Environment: real
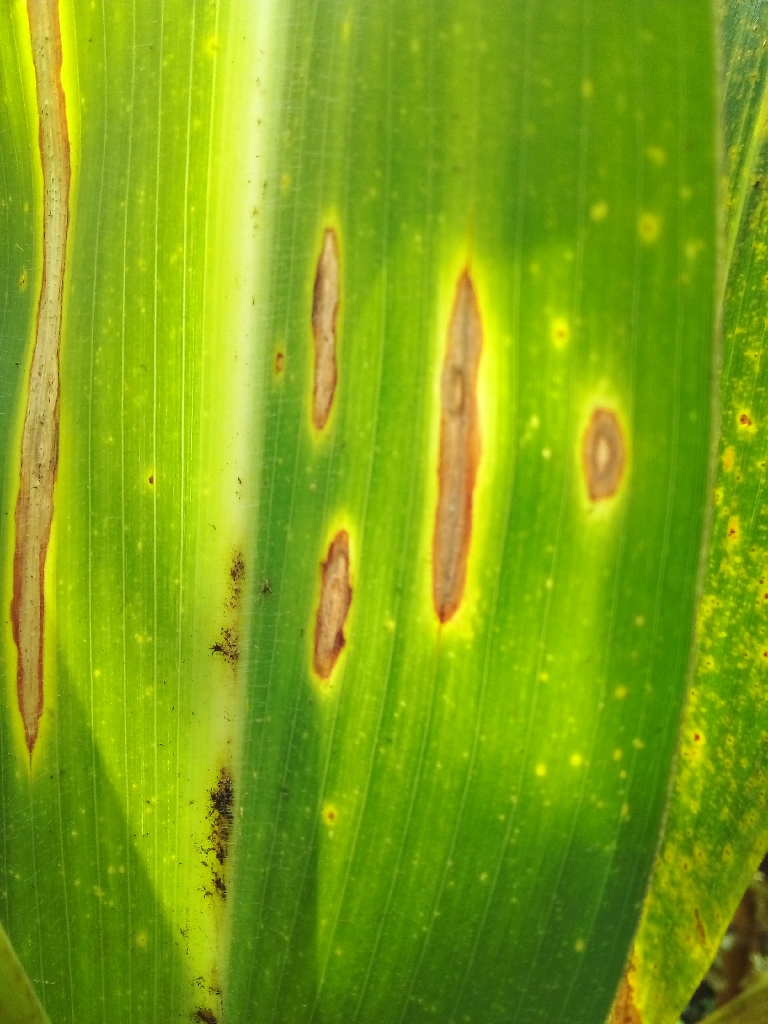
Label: northern_corn_leaf_blight